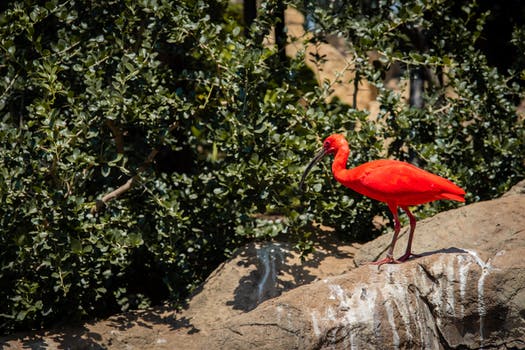
Label: No Watermark